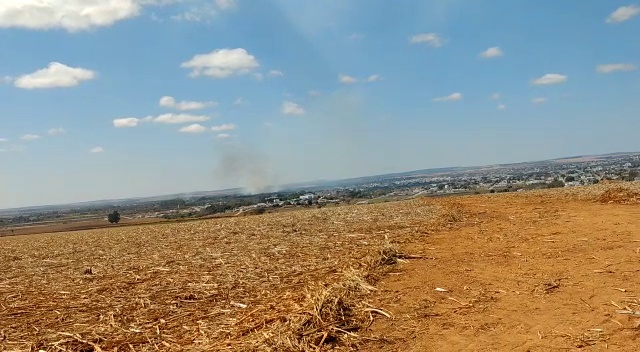
Fire: no
Smoke: yes